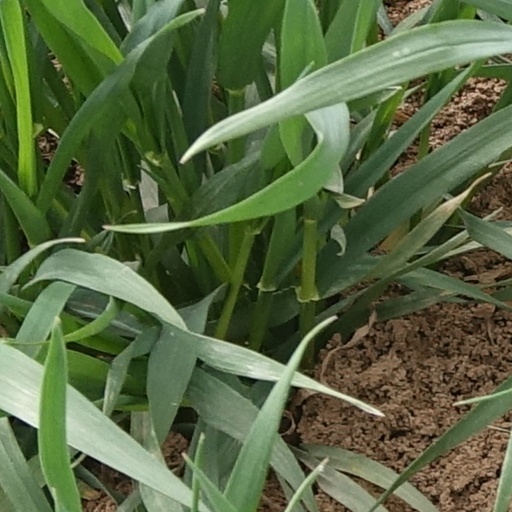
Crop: wheat